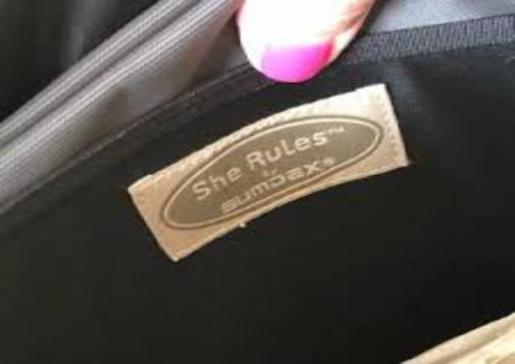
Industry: Clothes